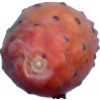
Label: cactus_fruit_red